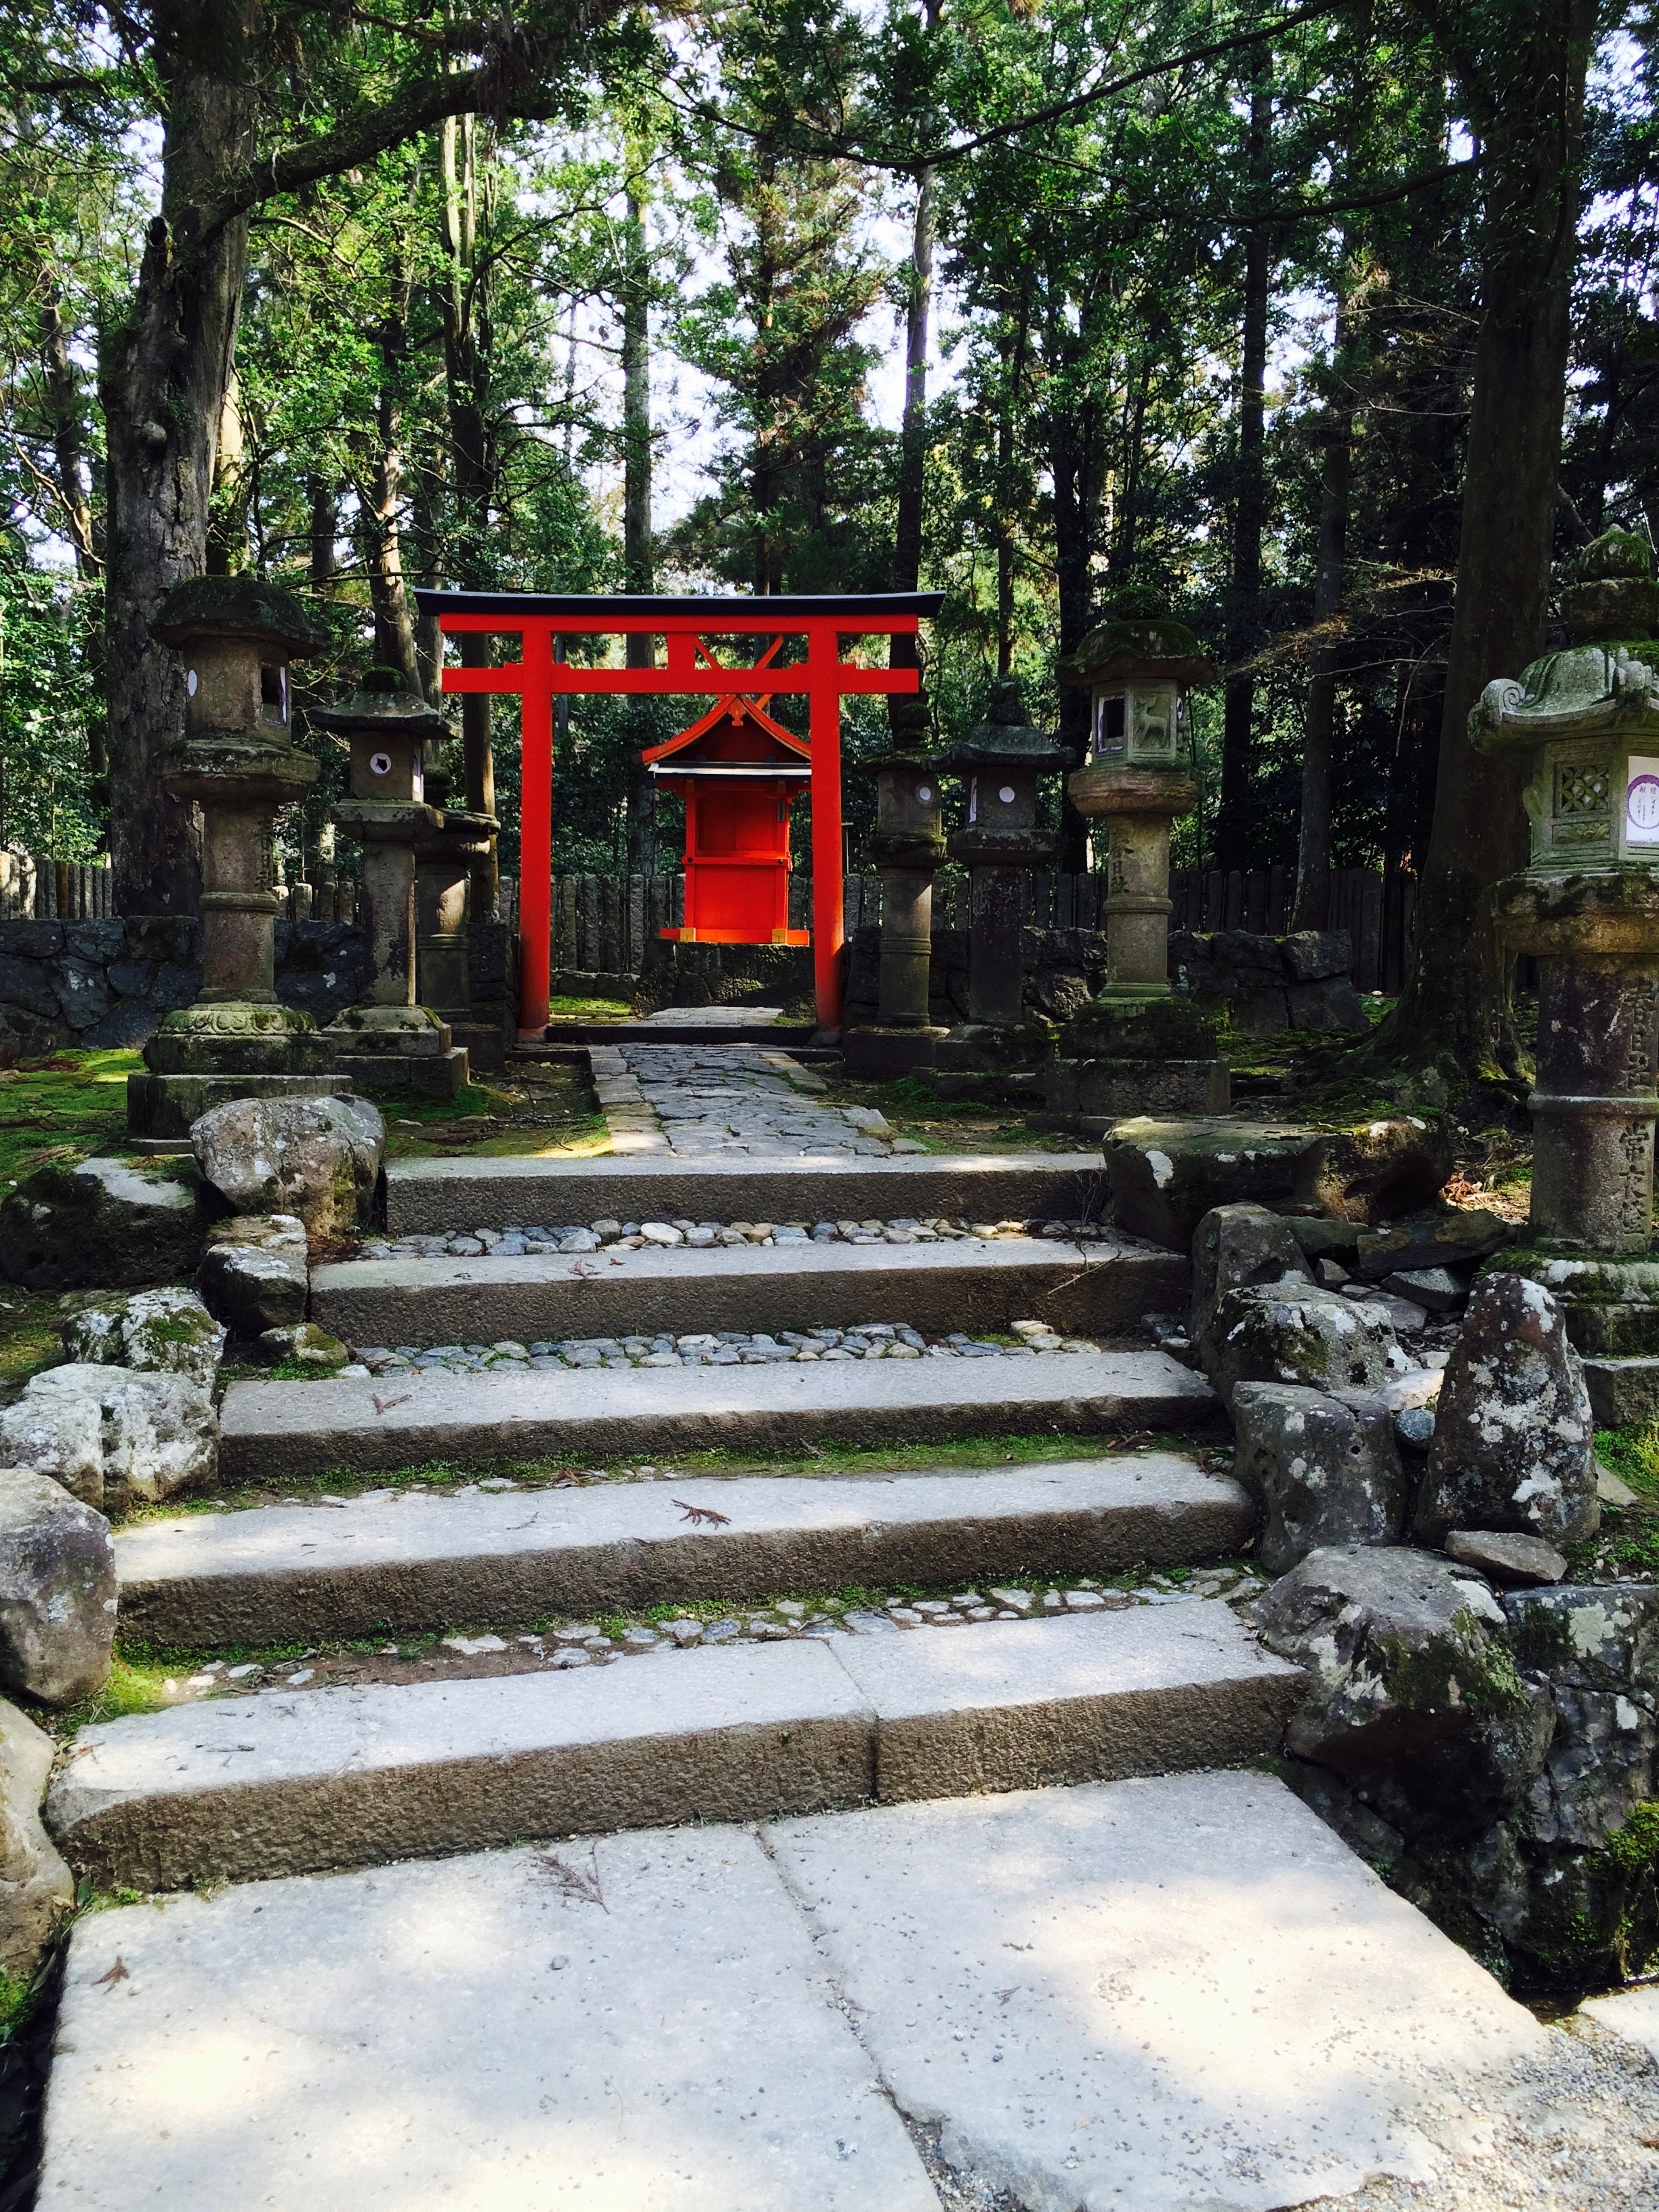
road, home, cottage, cemetery, garden, grave, memorial, temple, ruins, shrine, torii, yard, shinto shrine